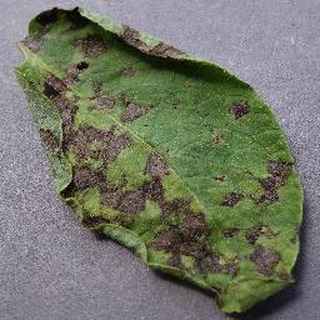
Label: potato_early_blight